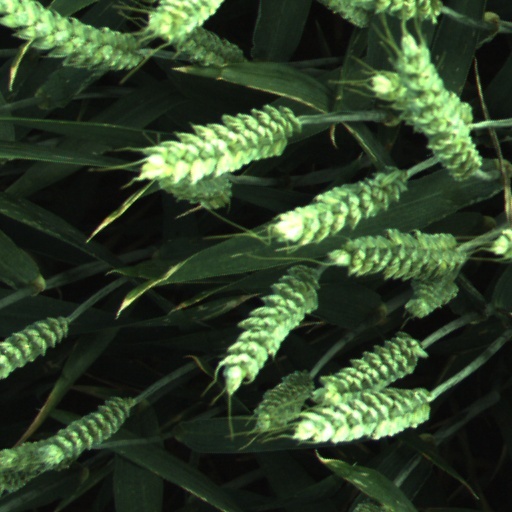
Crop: wheat